White Tiger (comics)

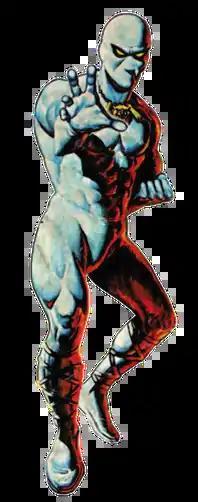
Hector Ayala as White Tiger

White Tiger is the name of several superheroes appearing in American comic books published by Marvel Comics. The first incarnation of White Tiger, Hector Ayala, first appeared in "Deadly Hands of Kung Fu" #19 (December 1975). The second incarnation, an actual white Bengal tigress mutated into humanoid form, debuted in "Heroes for Hire" #1 (July 1997). The third incarnation, Kevin Cole, made his first appearance in "Black Panther" (vol. 3) #50 (October 2002). The fourth incarnation, Angela del Toro, made her debut in "Daredevil" vol. 2 #58 (November 2003). The fifth incarnation, Ava Ayala, was first featured in "Avengers Academy" #20 (December 2011).